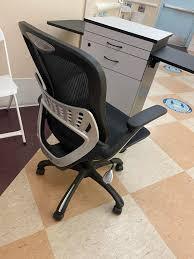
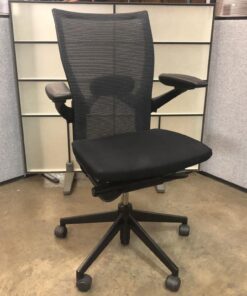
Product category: items_chair
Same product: no